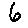
Label: 6